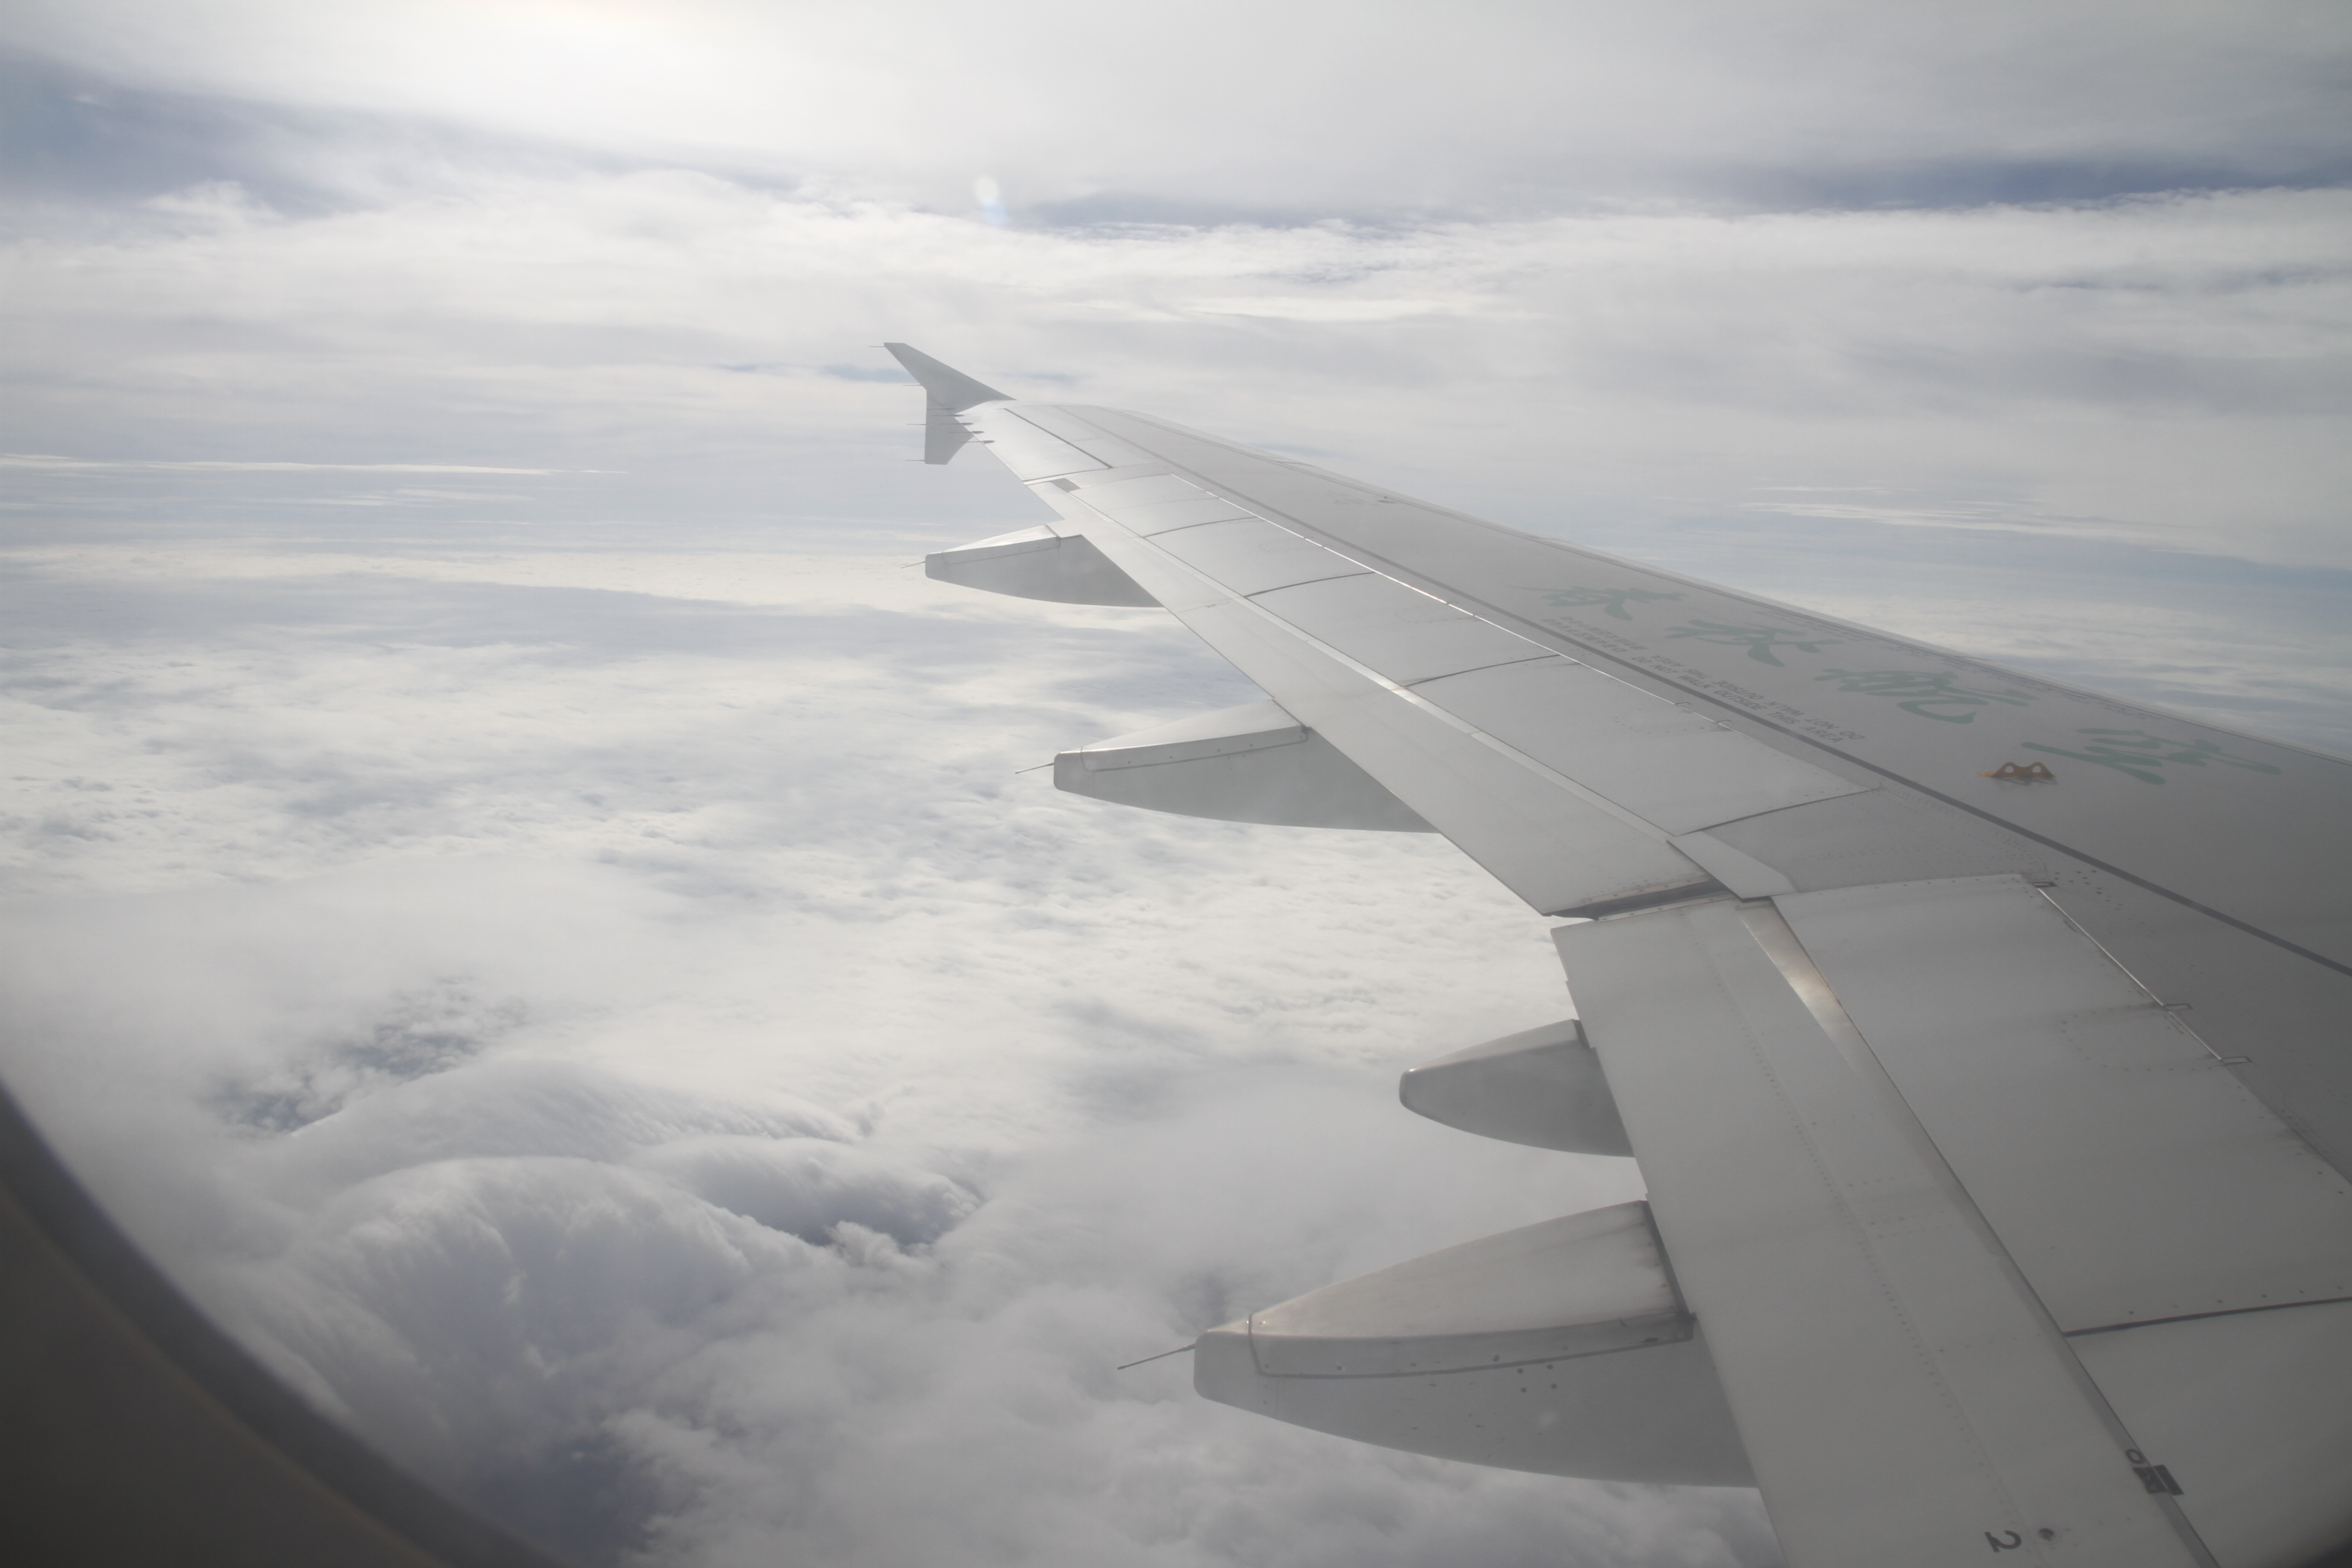
wing, cloud, sky, atmosphere, travel, airplane, plane, aircraft, vehicle, airline, aviation, flight, airliner, takeoff, air force, jet aircraft, air travel, atmosphere of earth, narrow body aircraft